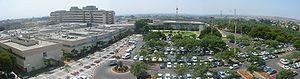
Le Centre médical Chaim Sheba, souvent désigné comme l’hôpital Tel HaShomer, est le plus grand hôpital d’Israël.